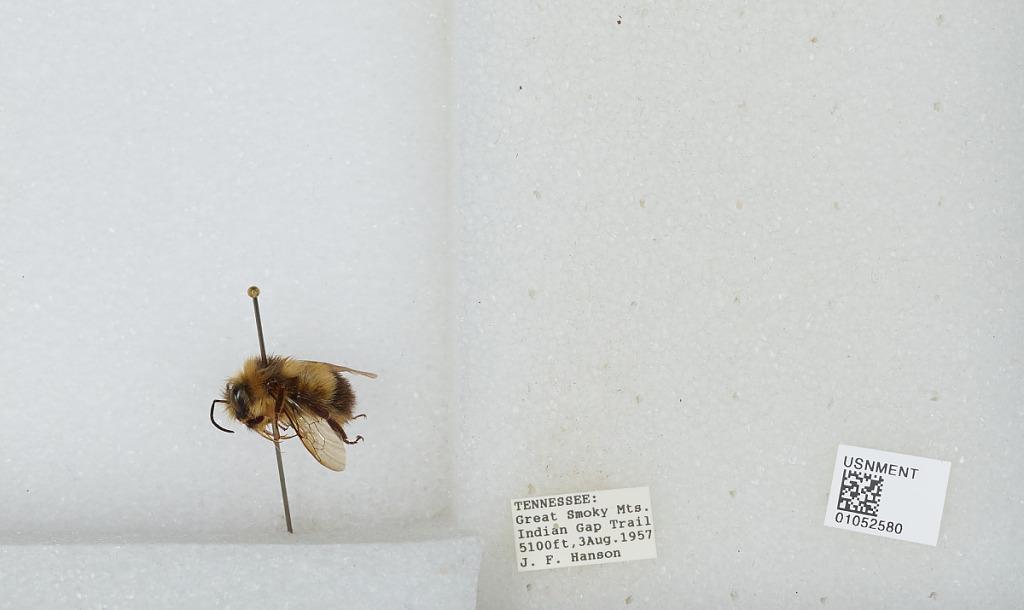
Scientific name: Bombus sp.
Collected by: J. Hanson
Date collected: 1957-8-3
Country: United States
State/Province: Tennessee
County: Sevier
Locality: Great Smoky Mountains, Indian Gap Trail
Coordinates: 35.6114, -83.4397